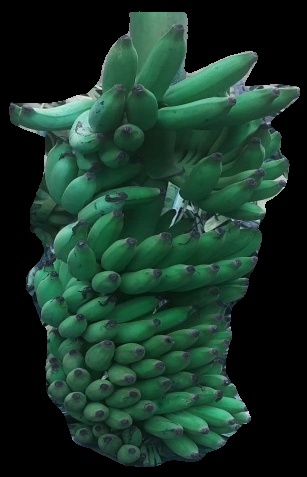
Variety: elakki-bale
Grade: grade1